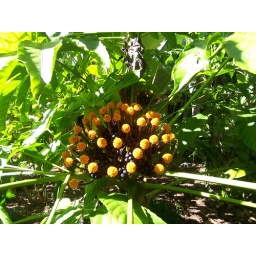
allerton gardens; plant needs to be pollinated by birds